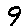
Label: 9